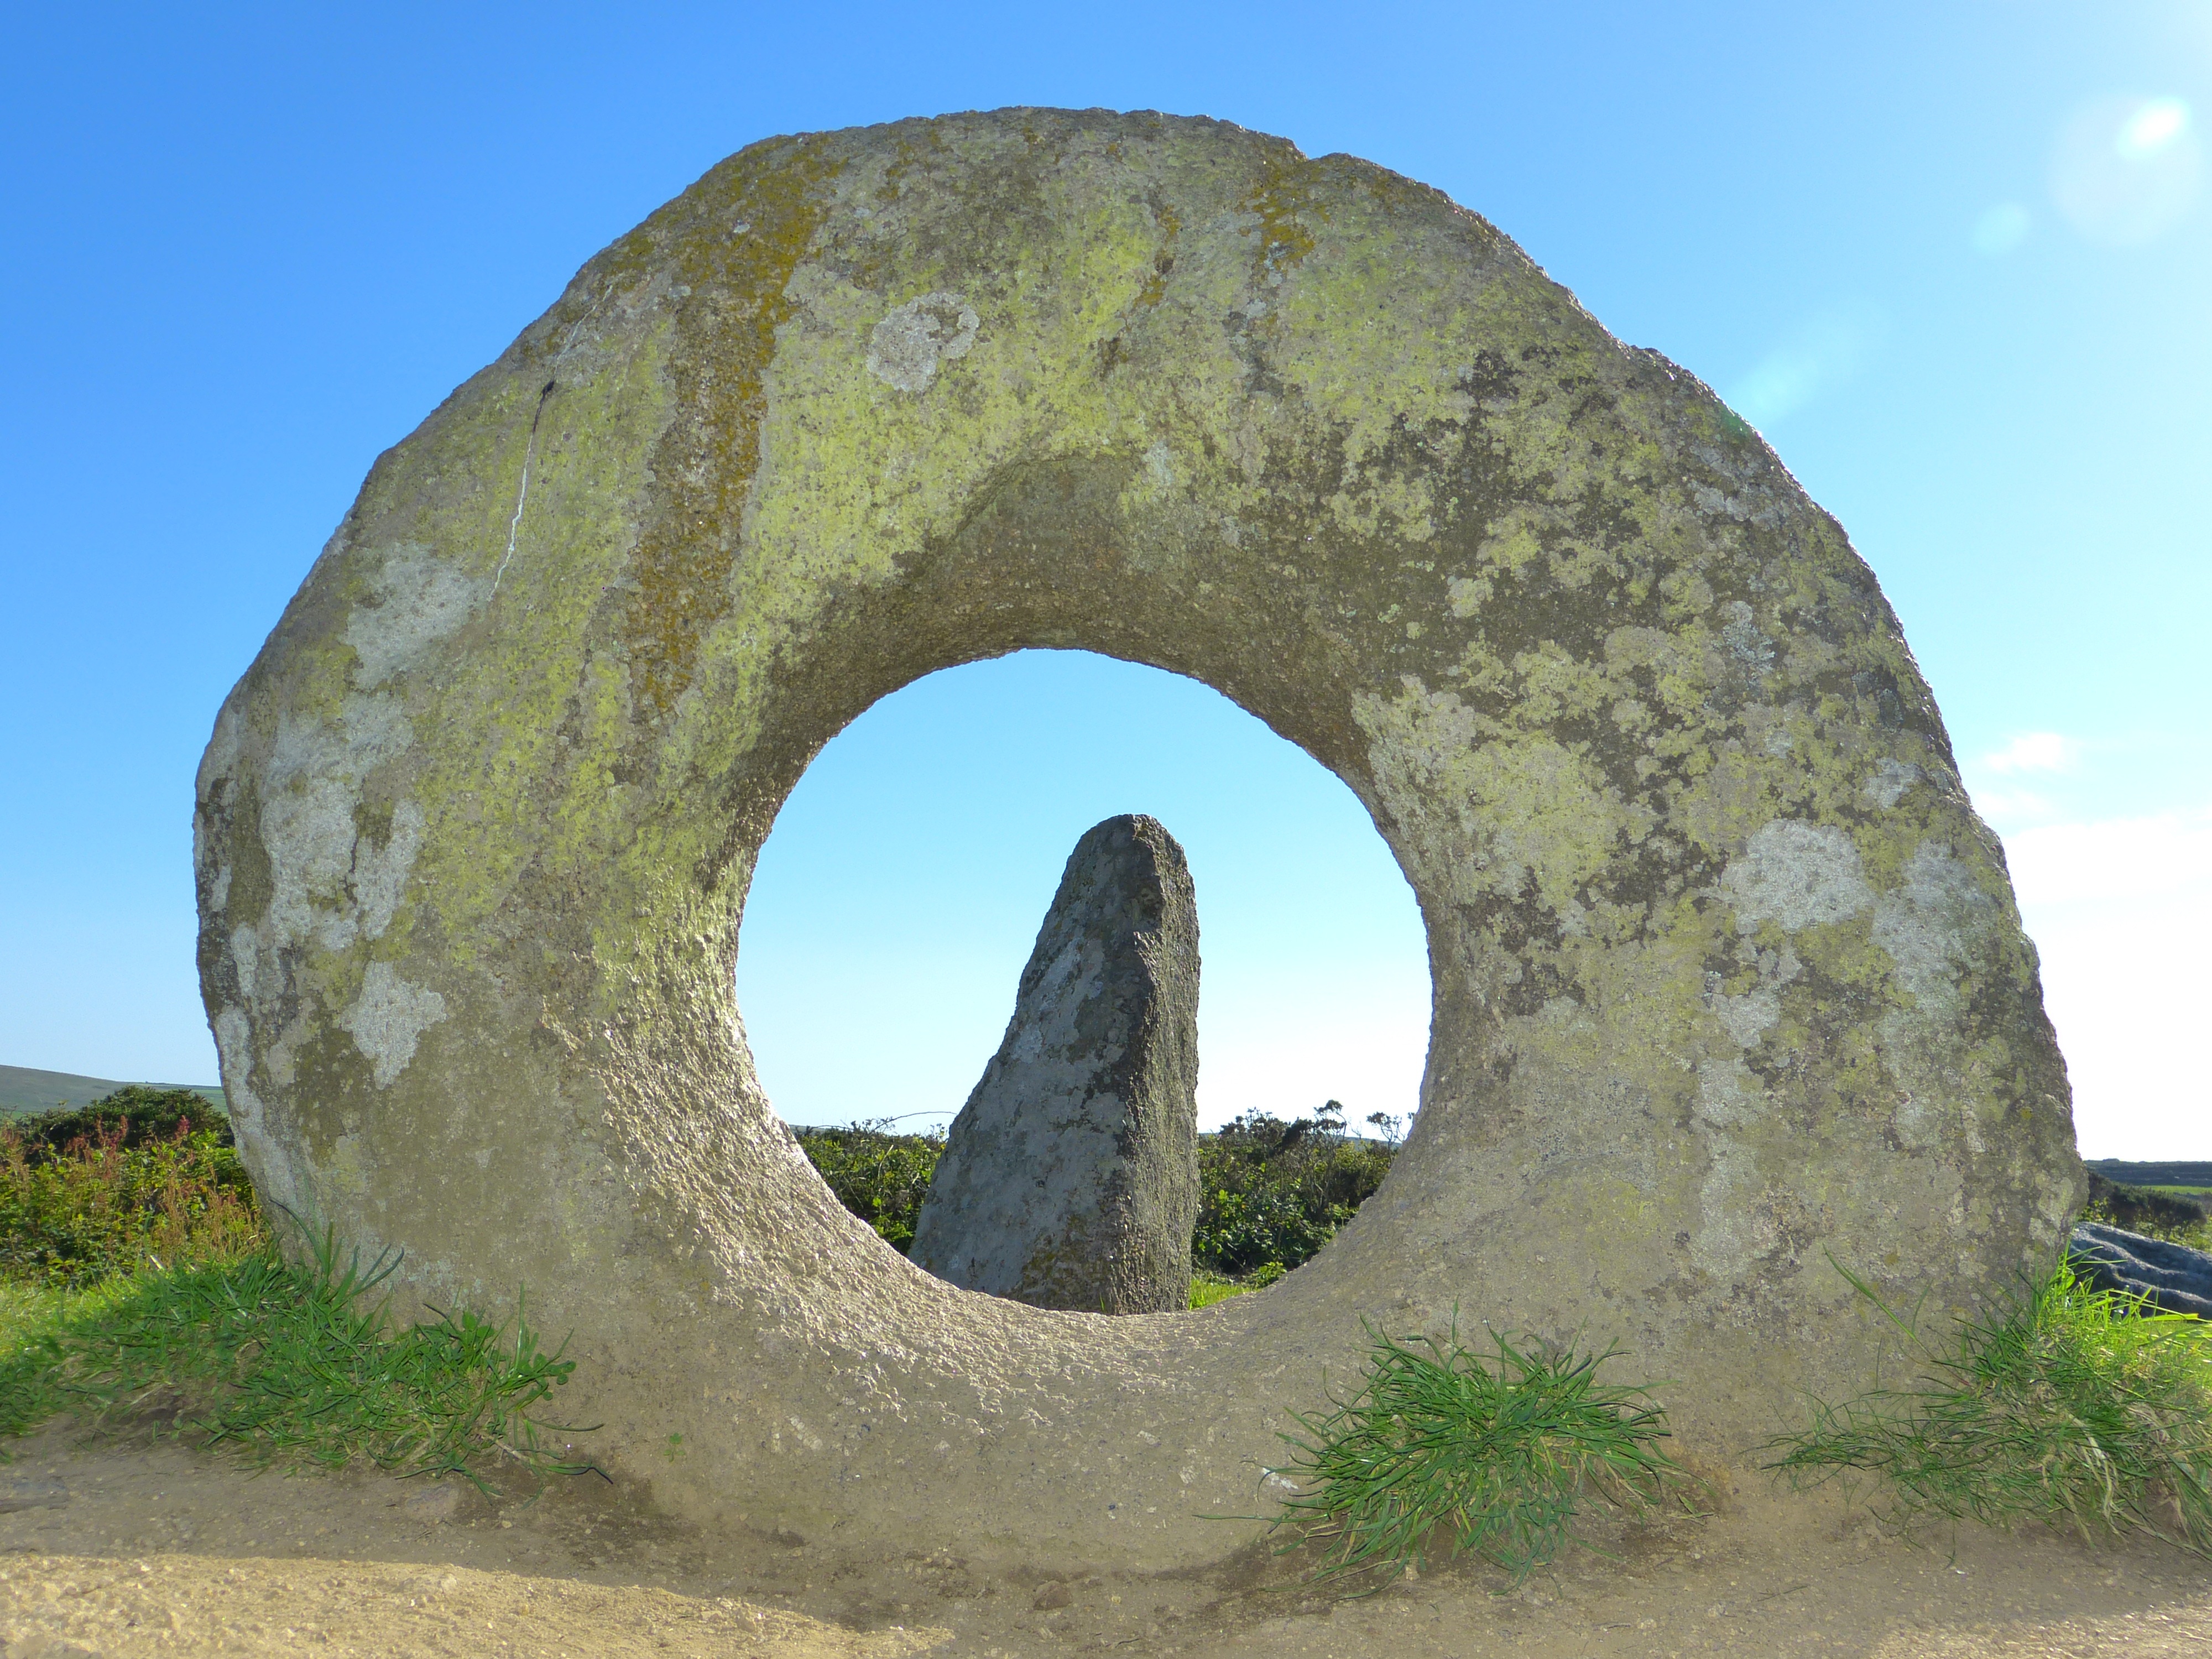
rock, architecture, monument, formation, arch, brick, sculpture, art, ruins, granite, cornwall, monolith, megalith, south gland, ancient history, menhir, men an tol, megalithformation, crick stone, devil's eye